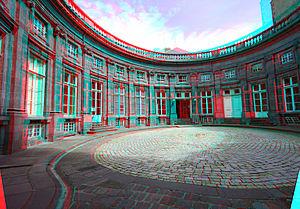
Hôtel de Chazerat, Clermont-ferrand - Auvergne - France, vue stéréoscopique anaglyphique depuis le porche d'entrée.
Clermont-Ferrand est une ville située dans le centre de la France, dans la région Auvergne-Rhône-Alpes. Elle est le chef-lieu du département du Puy-de-Dôme et la capitale historique de l'Auvergne. Ses habitants s’appellent les Clermontois.